Drexel 4302

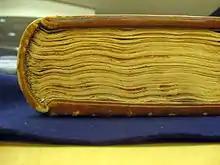
View from the bottom edge of Drexel 4302 showing the multiple gatherings

The manuscript has twenty-one gatherings. Ten of these are perfect (meaning that no leaves were removed or were added to the gathering), implying they were copied by professional copyists. The remaining eleven gatherings are now imperfect with diverse structures (meaning that leaves were removed or added). The outer leaves of all the gatherings show greater wear than the inner leaves, indicating that the gatherings were originally separate and used independently. Only later were they brought together and bound to create an aggregate volume.